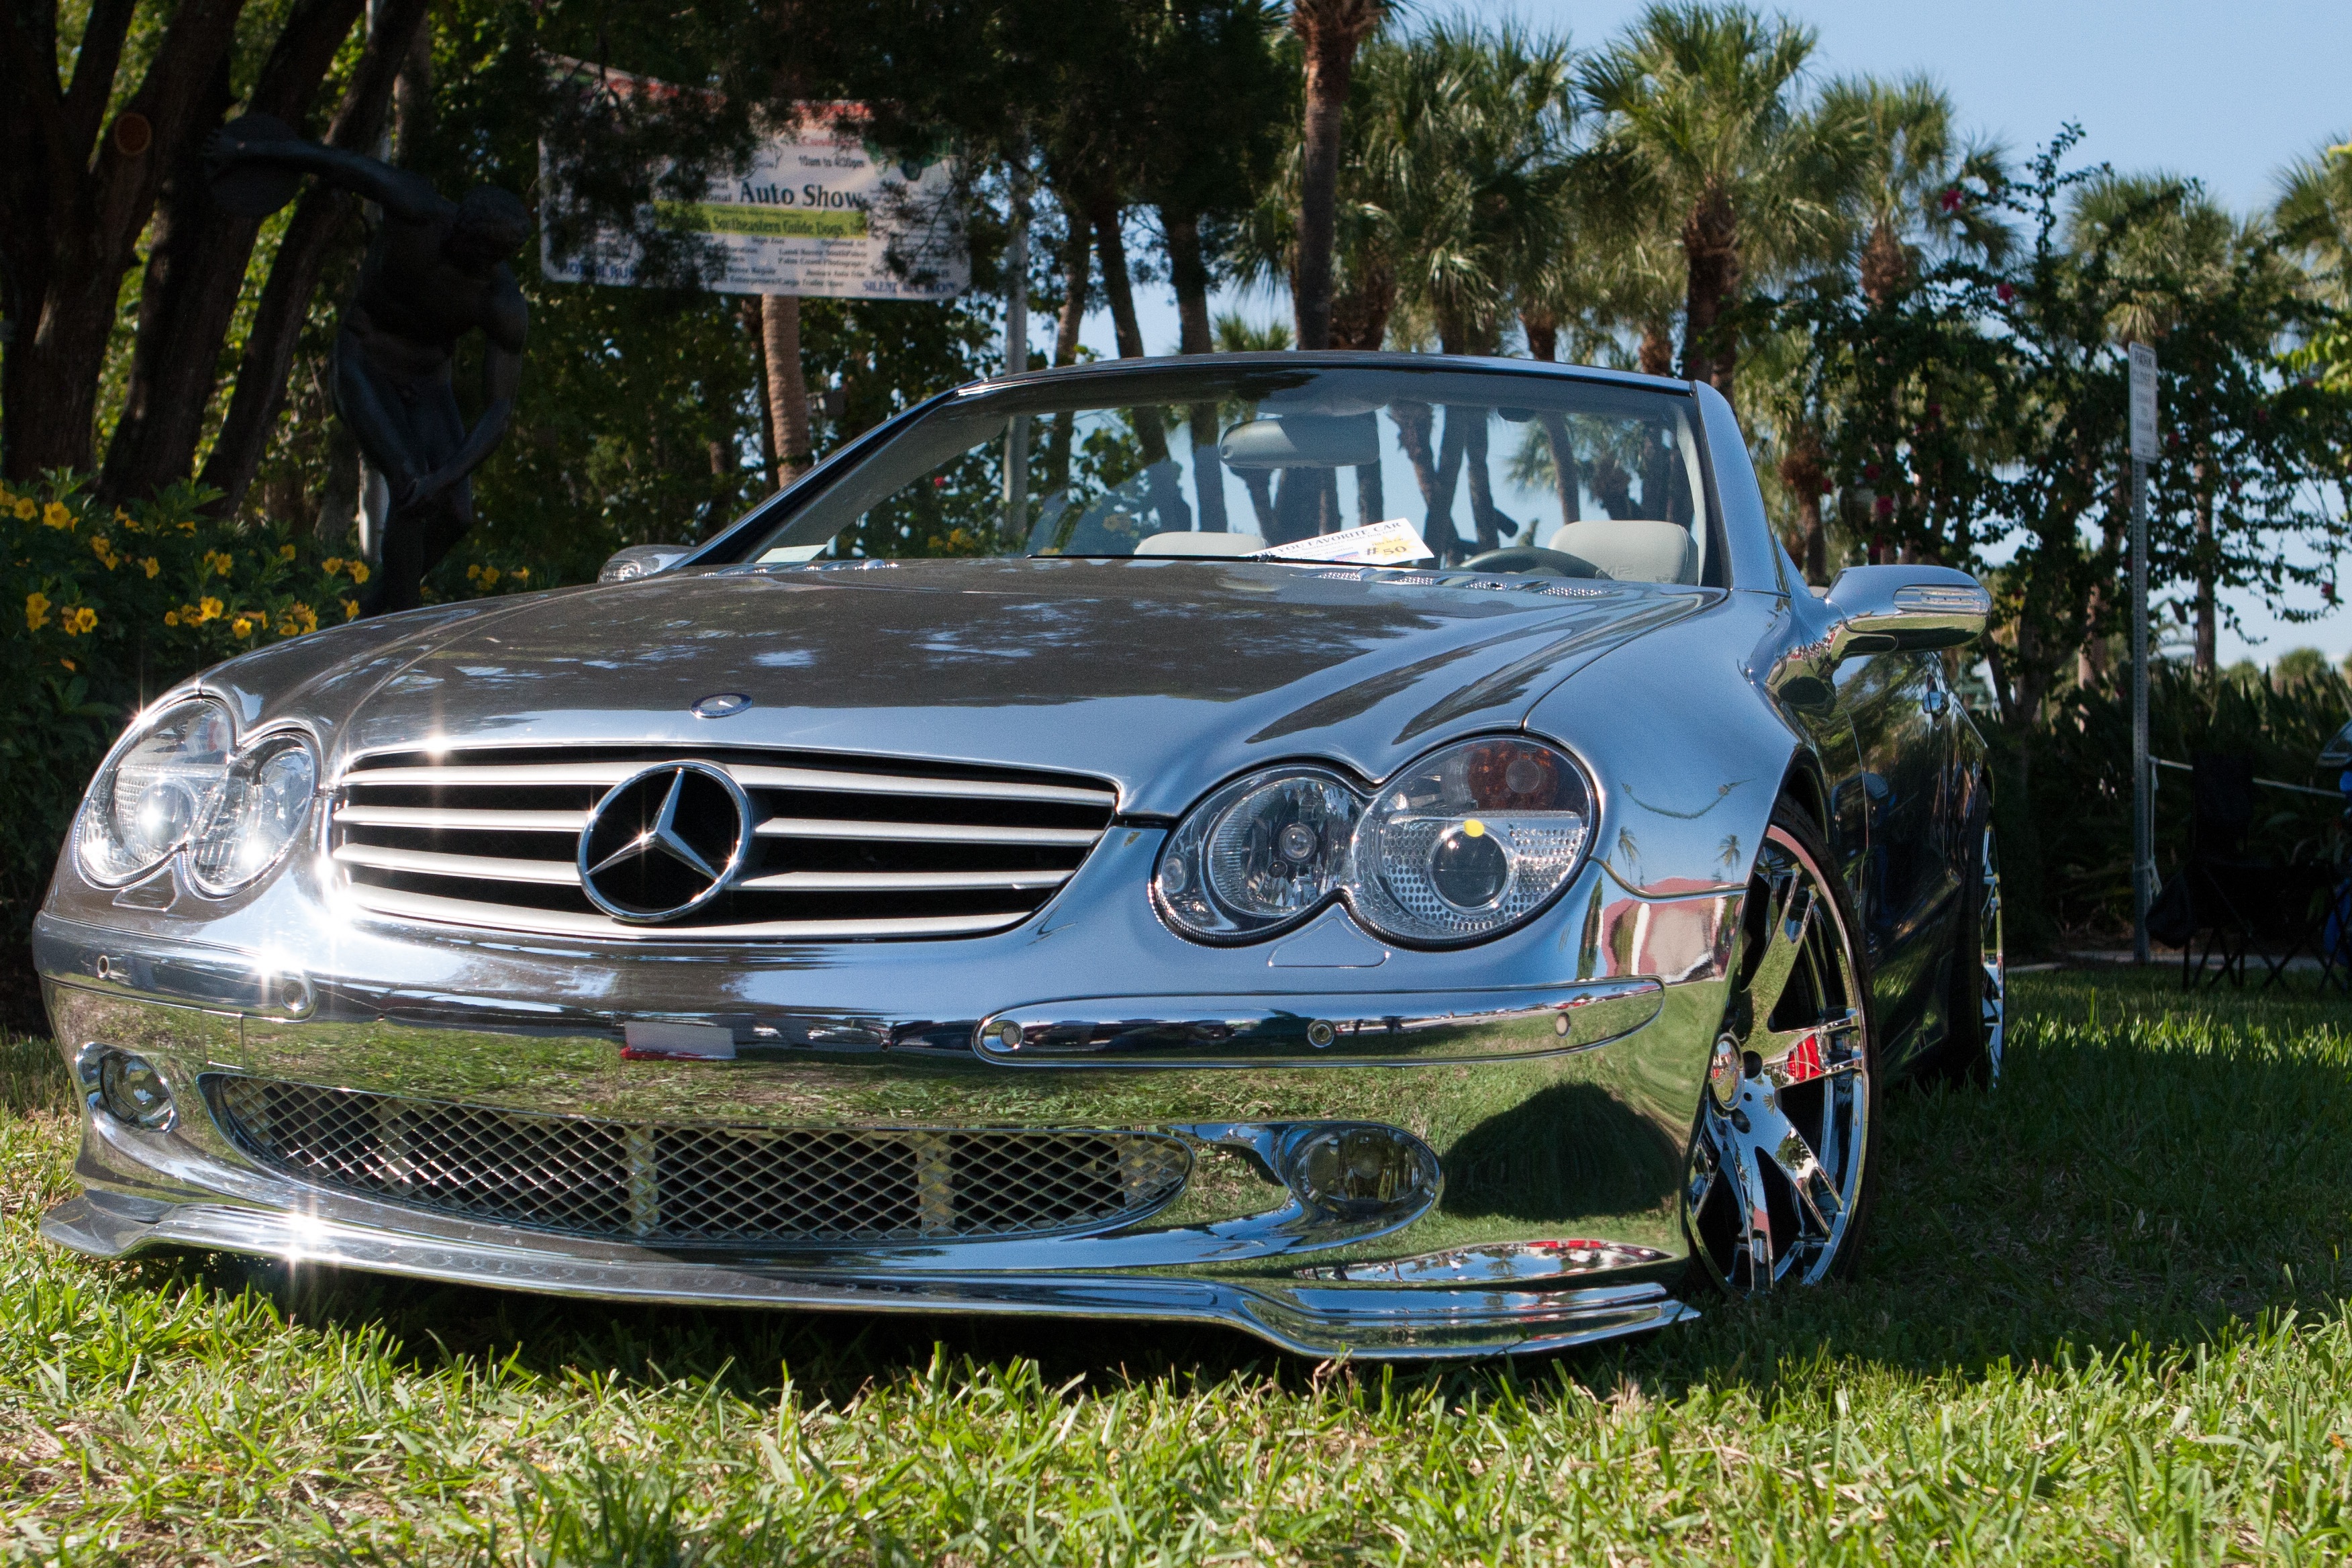
car, wheel, automobile, vehicle, auto, modern, automotive, bumper, supercar, luxury, rim, mercedes, convertible, coupe, fast, mercedes benz, land vehicle, automobile make, automotive exterior, automotive design, luxury vehicle, performance car, mercedes benz cl class, mercedes benz clk class